El Bufete del Amor

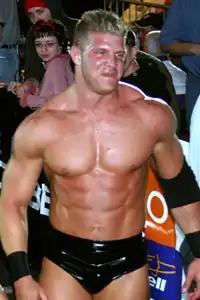
"Bufete" member Marco Corleone

El Bufete del Amor was a professional wrestling trio team consisting of Marco Corleone, Máximo and Rush, working for Consejo Mundial de Lucha Libre (CMLL). They are former one-time CMLL World Trios Champions.